Henry IV, Part 1

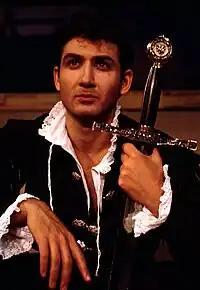
John Farmanesh-Bocca as Prince Hal in the Carmel Shakespeare Festival production of "Henry IV, Part 1" in 2002

Henry IV, Part 1 (often written as 1 Henry IV) is a history play by William Shakespeare, believed to have been written no later than 1597. The play dramatises part of the reign of King Henry IV of England, beginning with the battle at Homildon Hill late in 1402, and ending with King Henry's victory in the Battle of Shrewsbury in mid-1403. In parallel to the political conflict between King Henry and a rebellious faction of nobles, the play depicts the escapades of King Henry's son, Prince Hal (the future King Henry V), and his eventual return to court and favour.